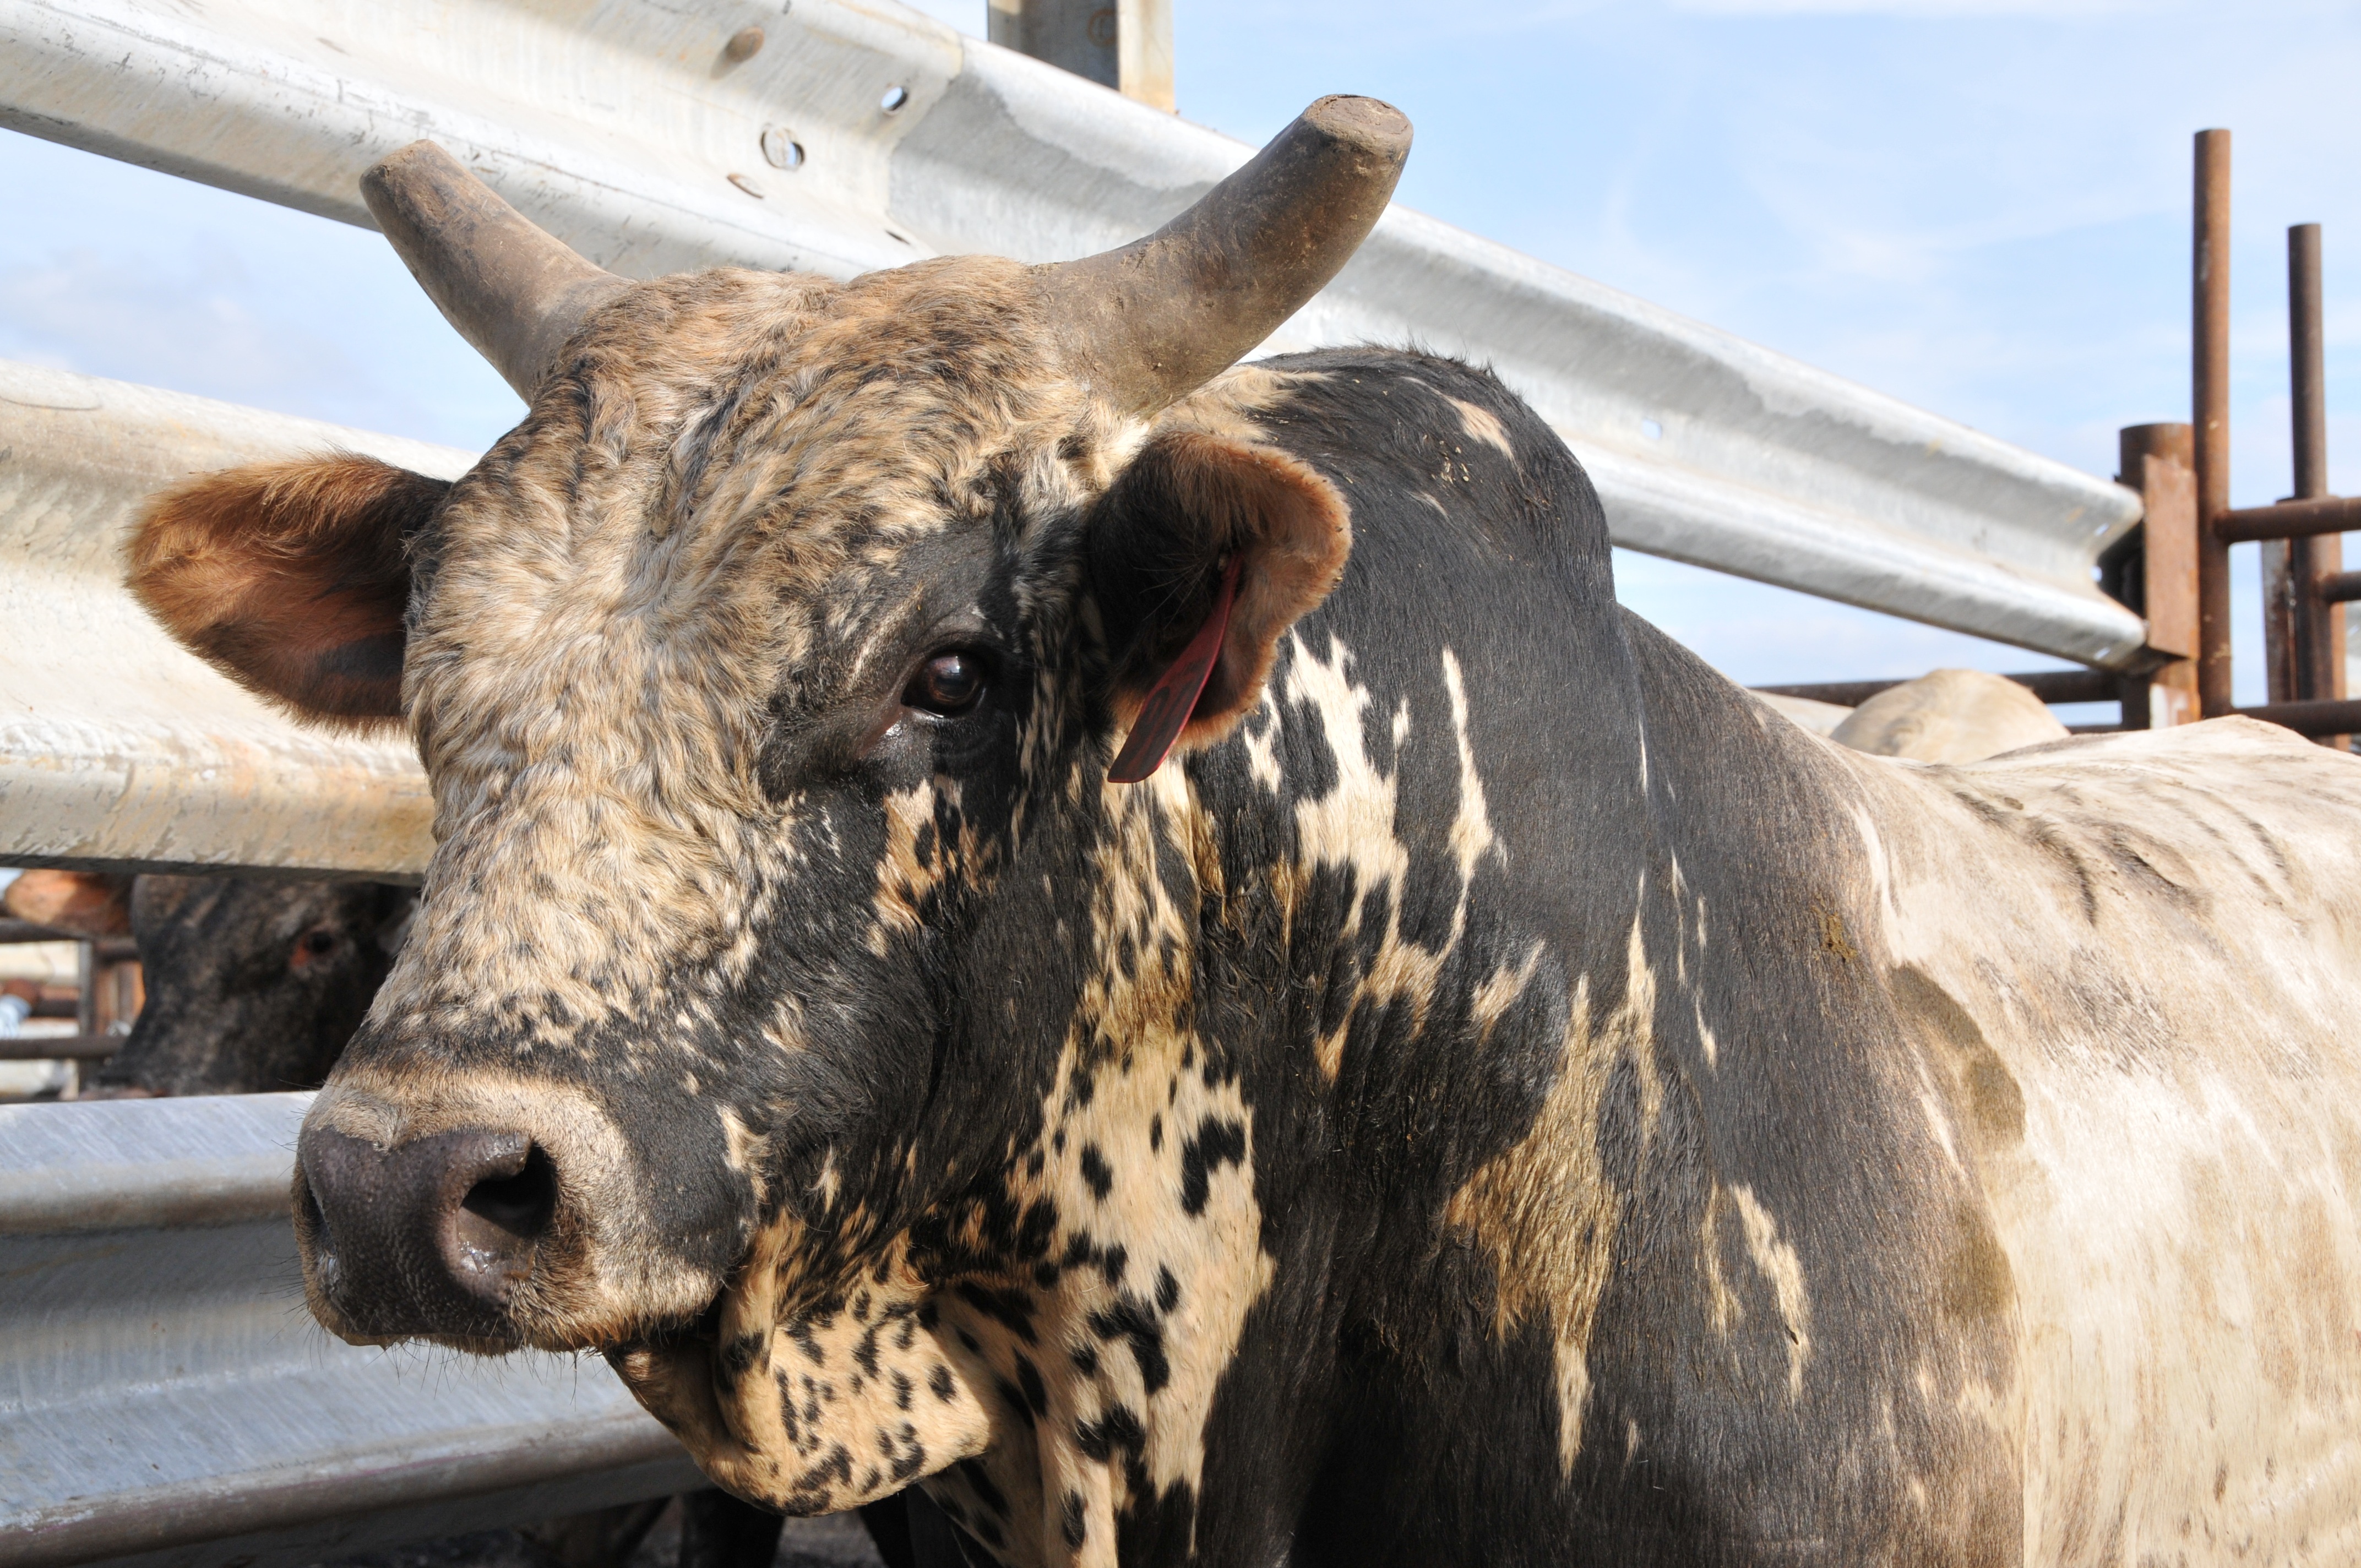
animal, country, wildlife, wild, horn, cow, cattle, livestock, ranch, usa, mammal, bovine, fauna, bull, western, rodeo, bronco, ox, bucking, dairy cow, cattle like mammal, texas longhorn